Norton ES2

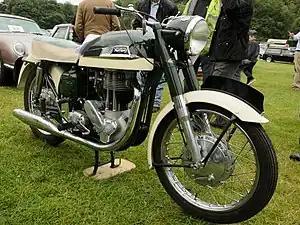
1961 slimline featherbed-framed ES2

The Norton ES2 is a Norton motorcycle produced from 1927 until 1964. From 1965, a different machine was produced for a short time by parent manufacturer AMC, based on a Matchless but badged as Norton ES2 Mk2.